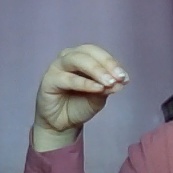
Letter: ha